November 2049 lunar eclipse

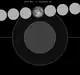
The Moon's hourly motion shown right to left

A penumbral lunar eclipse will occur at the Moon’s descending node of orbit on Tuesday, November 9, 2049, with an umbral magnitude of −0.3541. A lunar eclipse occurs when the Moon moves into the Earth's shadow, causing the Moon to be darkened. A penumbral lunar eclipse occurs when part or all of the Moon's near side passes into the Earth's penumbra. Unlike a solar eclipse, which can only be viewed from a relatively small area of the world, a lunar eclipse may be viewed from anywhere on the night side of Earth. The Moon's apparent diameter will be near the average diameter because it will occur 7.1 days after perigee (on November 2, 2049, at 14:20 UTC) and 6.8 days before apogee (on November 16, 2049, at 10:10 UTC).